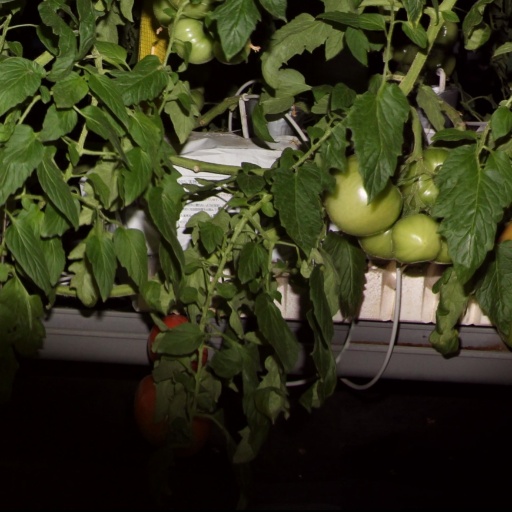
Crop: tomato